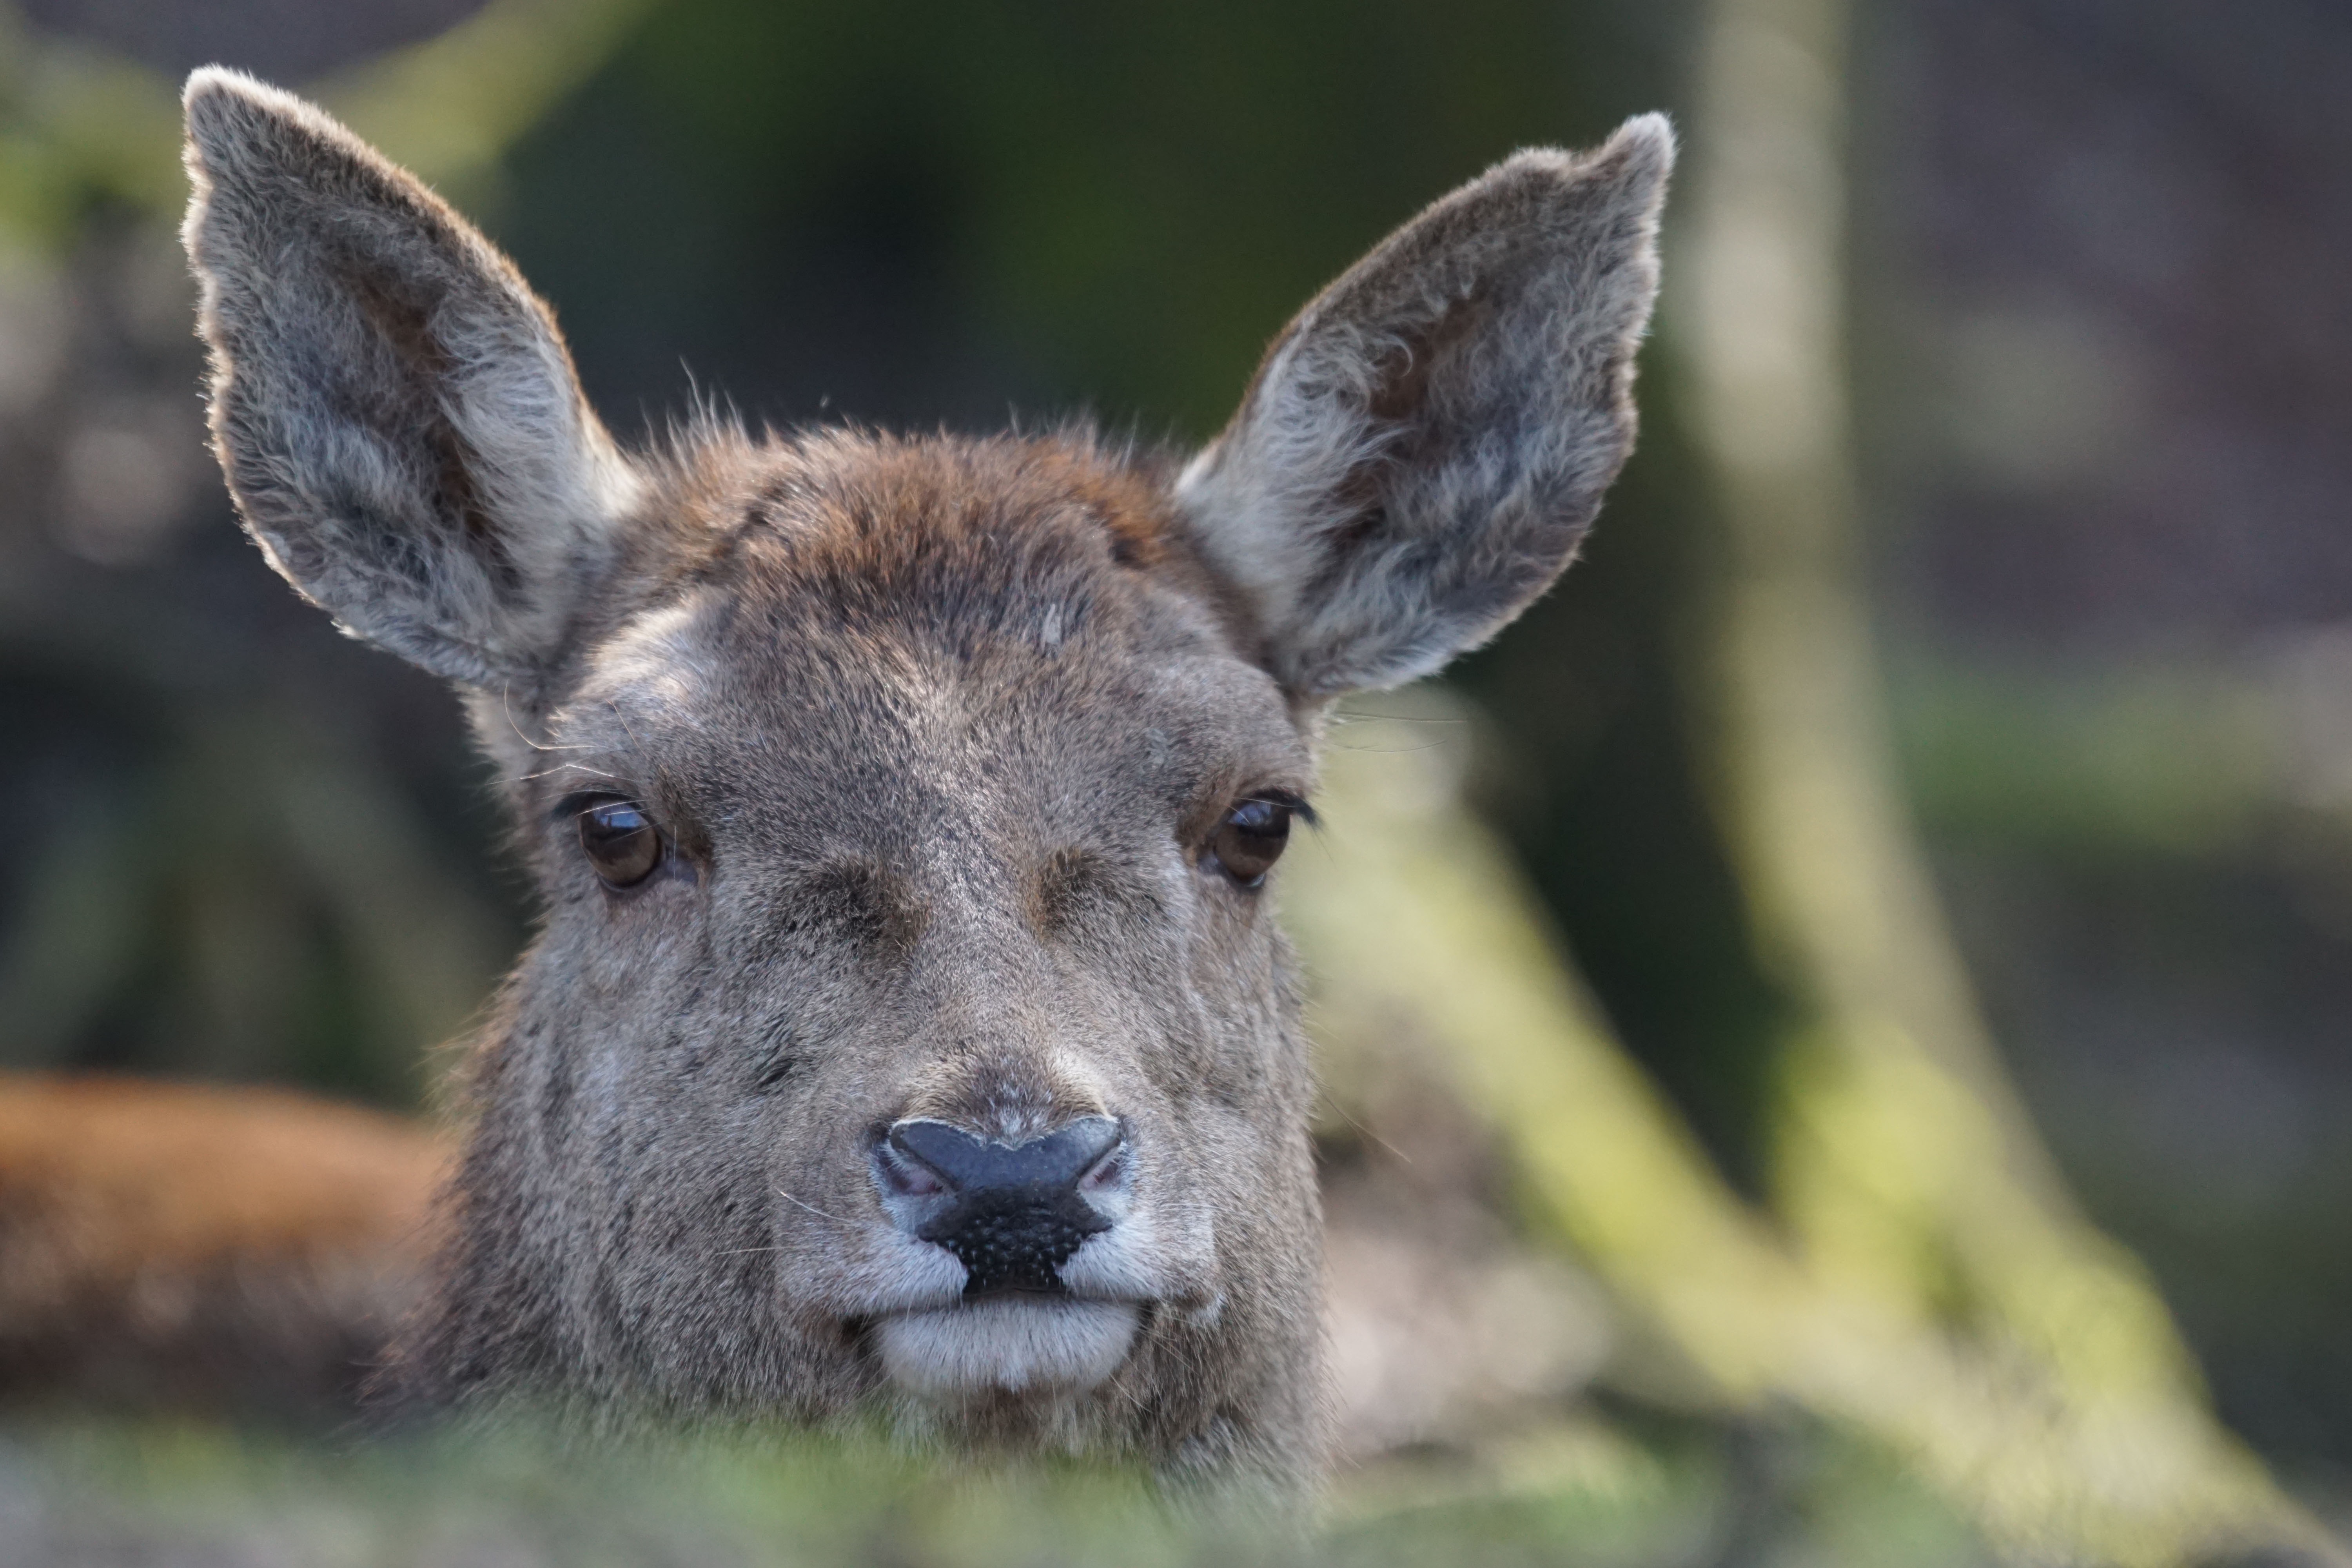
animal, wildlife, deer, cow, mammal, alpine, fauna, ruminant, wildlife photography, herbivores, red deer, white tailed deer, musk deer